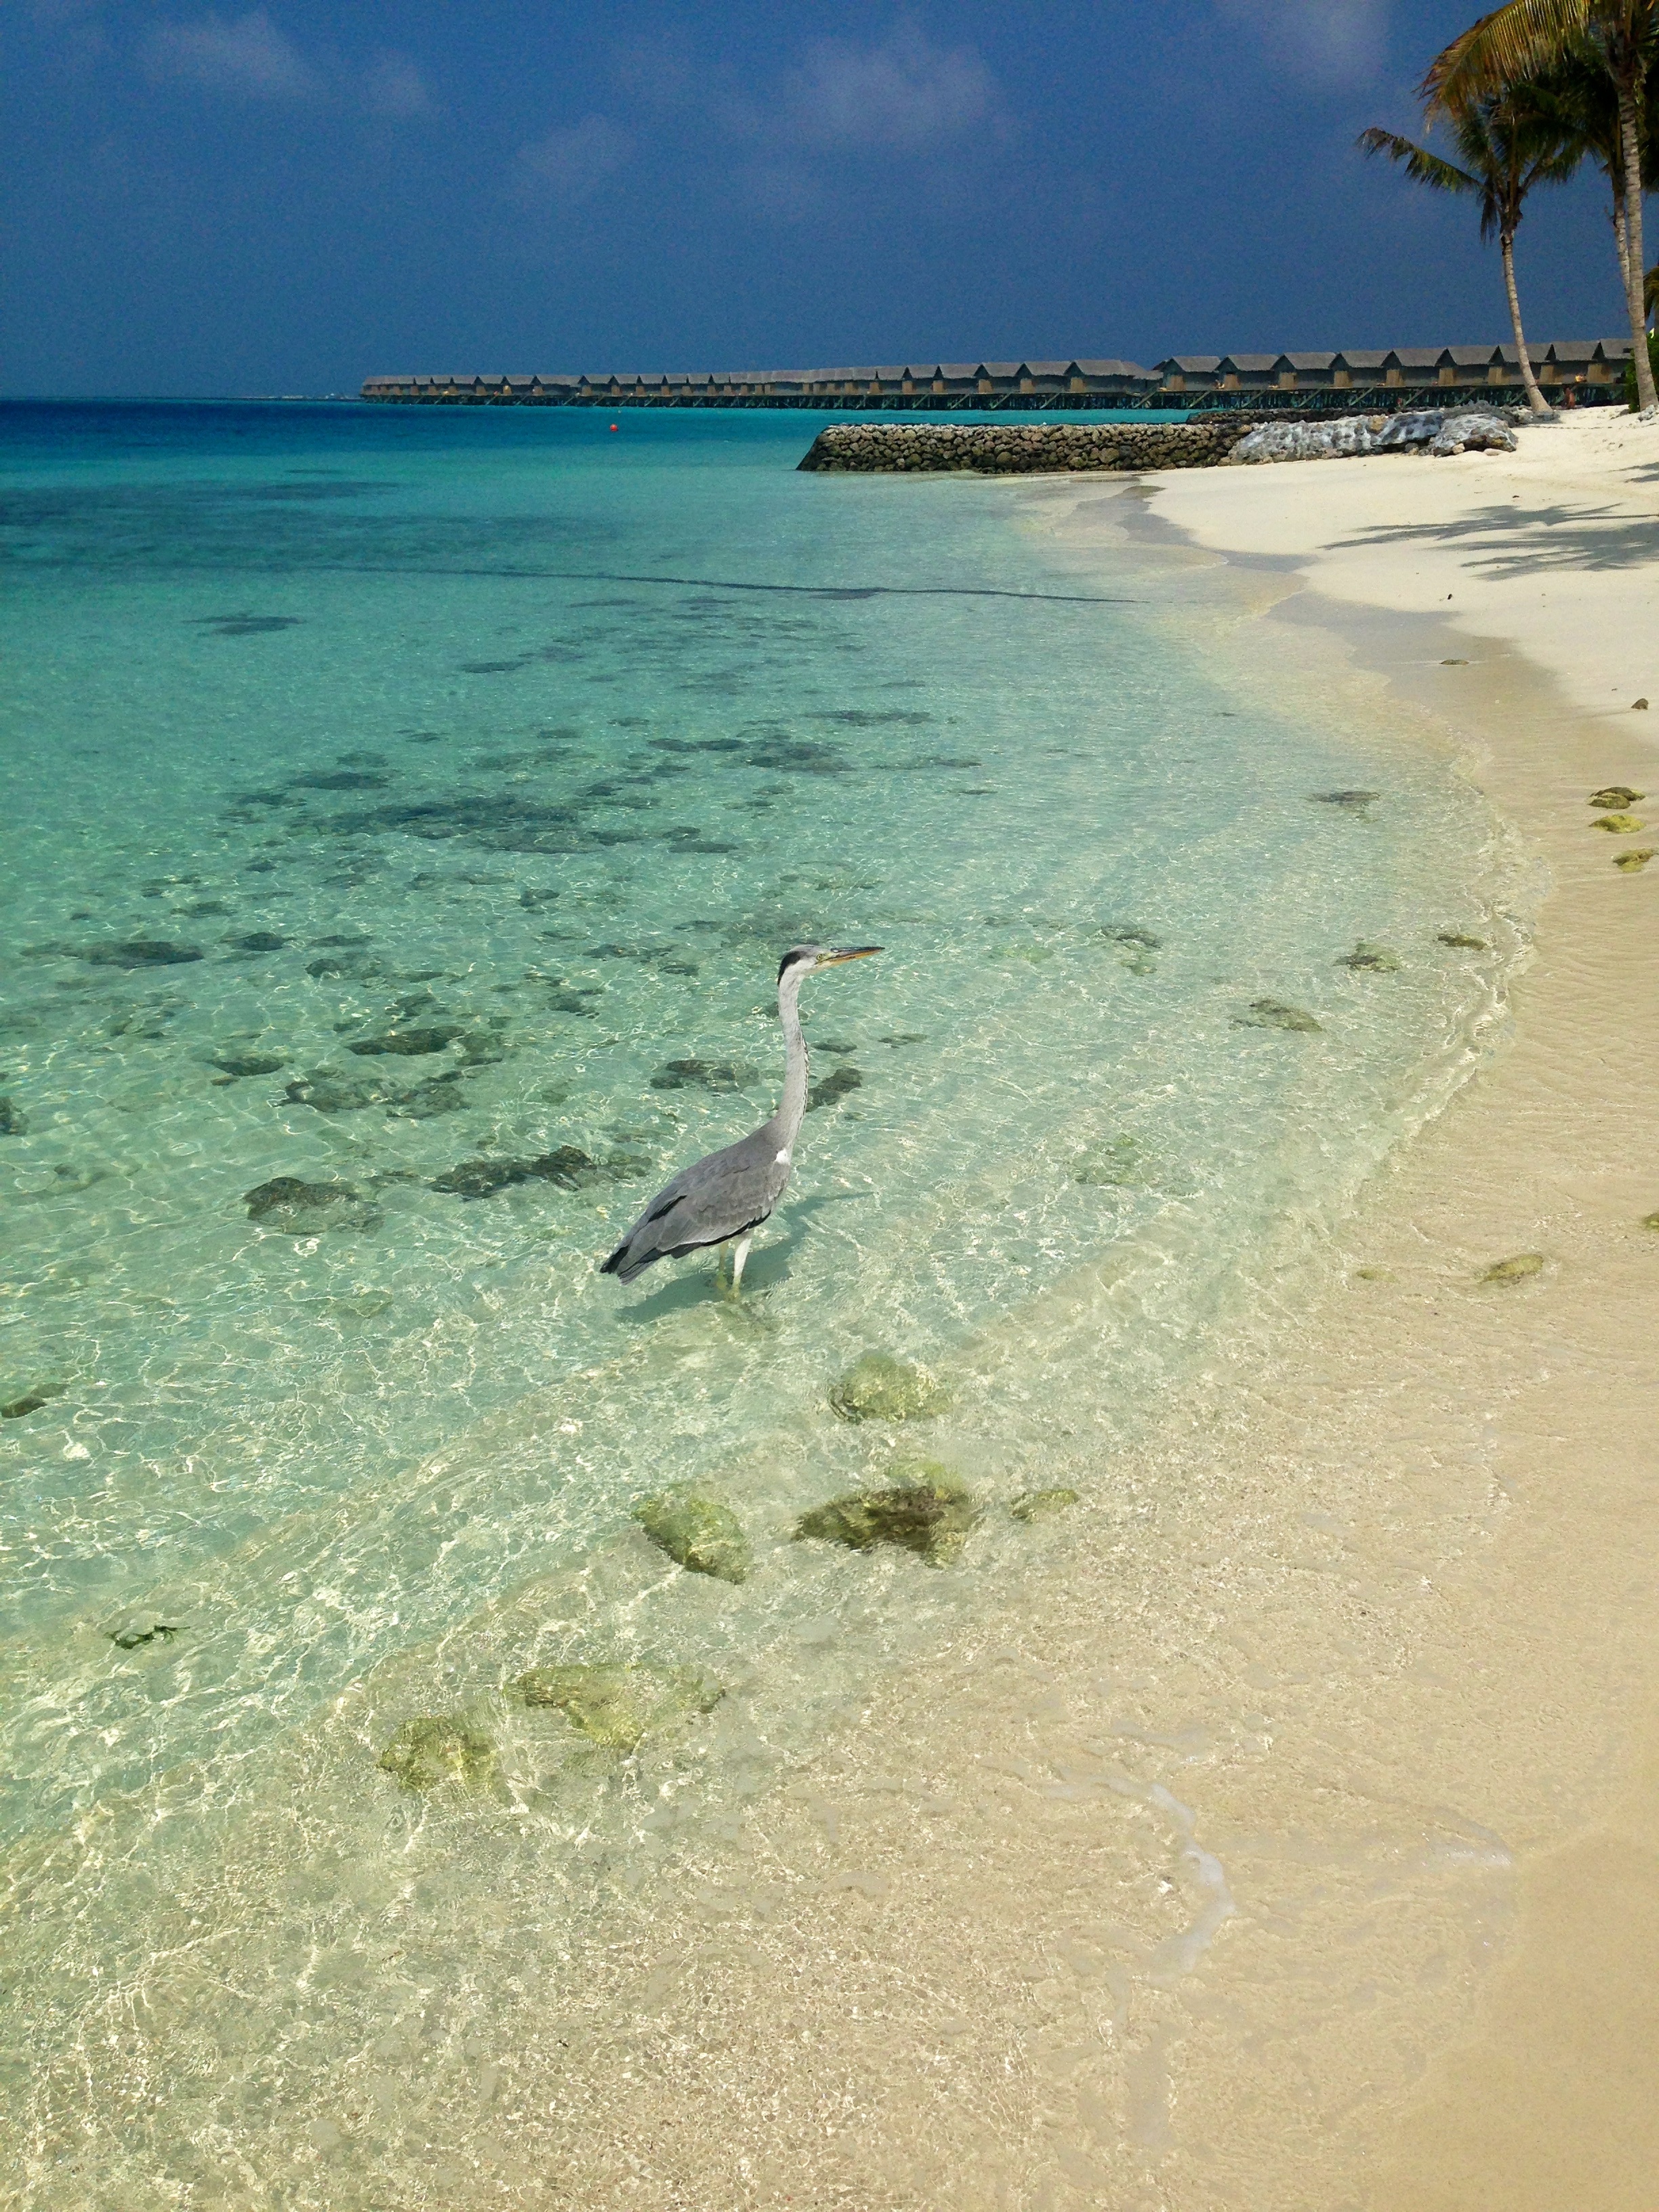
beach, sea, coast, sand, ocean, bird, shore, wave, vacation, bay, body of water, caribbean, tropics, cape, maldives